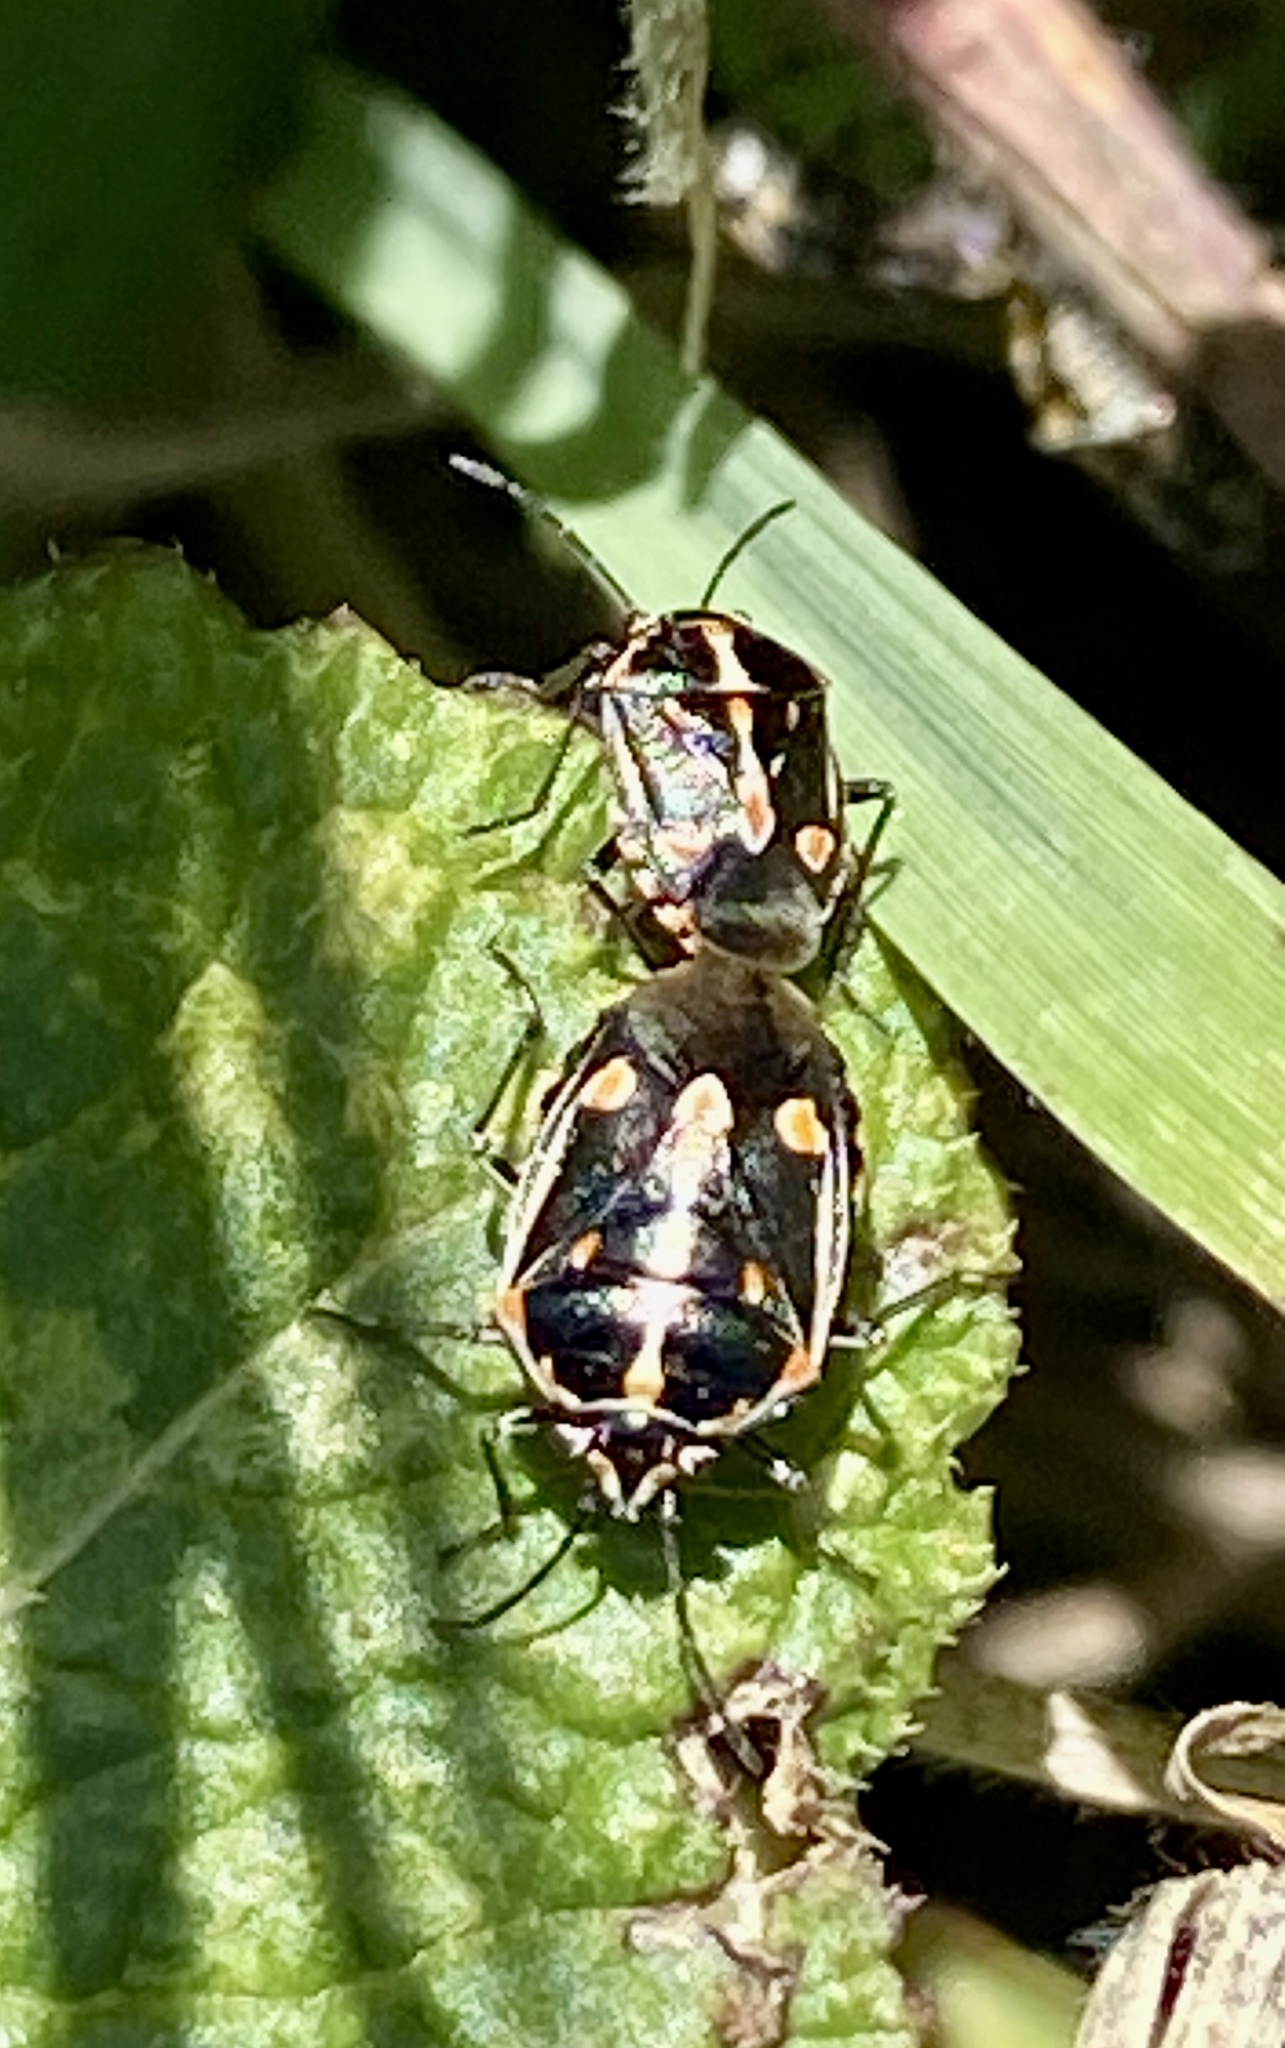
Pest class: stink_bug